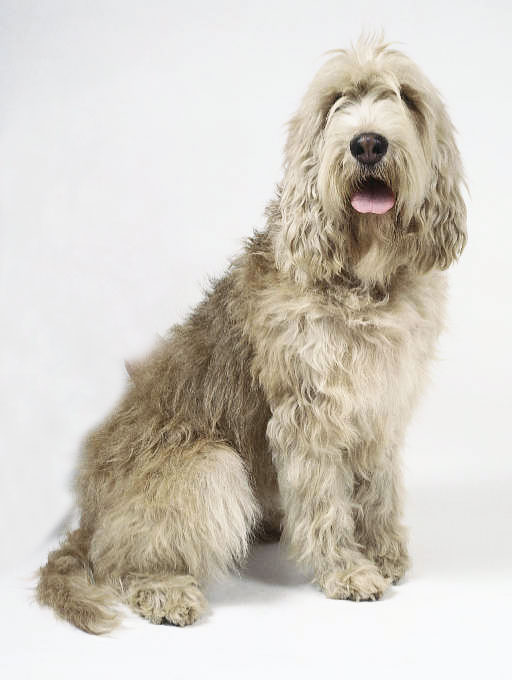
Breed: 217-n000014-otterhound